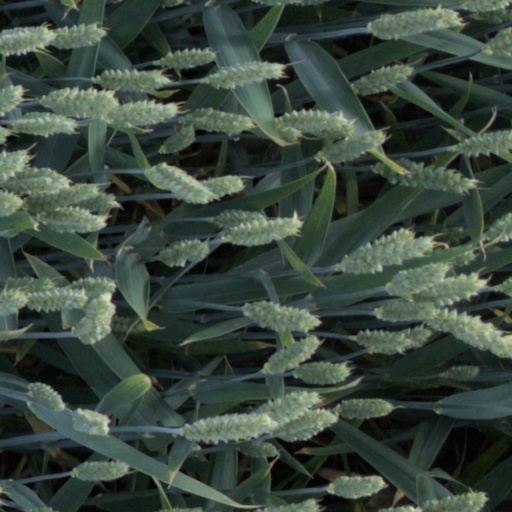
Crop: wheat